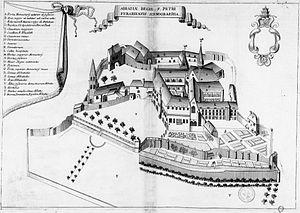
Planche gravée du 17ème siècle représentant l'abbaye de Ferrières, en France, dans le livre Monasticon Gallicanum.
L'abbaye Saint-Pierre-et-Saint-Paul de Ferrières est une abbaye bénédictine française située à Ferrières-en-Gâtinais dans le département du Loiret et la région Centre-Val de Loire.